HMS Astute (S119)

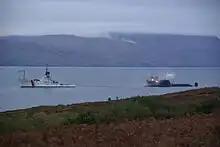
"Astute" aground with the emergency tow vessel "Anglian Prince"

On 22 October 2010, the Ministry of Defence confirmed that "Astute" had "run into difficulties" off the Isle of Skye while on trials, after eyewitnesses reported that she had run aground a few miles from the Skye Bridge. There were no reports of injuries. The captain of the vessel elected to wait for tugboat assistance rather than using the submarine's own power to clear the stern from the obstruction, to minimise damage to the hull's anechoic tiles. A Royal Navy spokesman said that the vessel had been grounded on silt and was re-floated at high tide. The Maritime and Coastguard Agency-chartered emergency tow vessel "Anglian Prince" was dispatched to the scene from Stornoway.